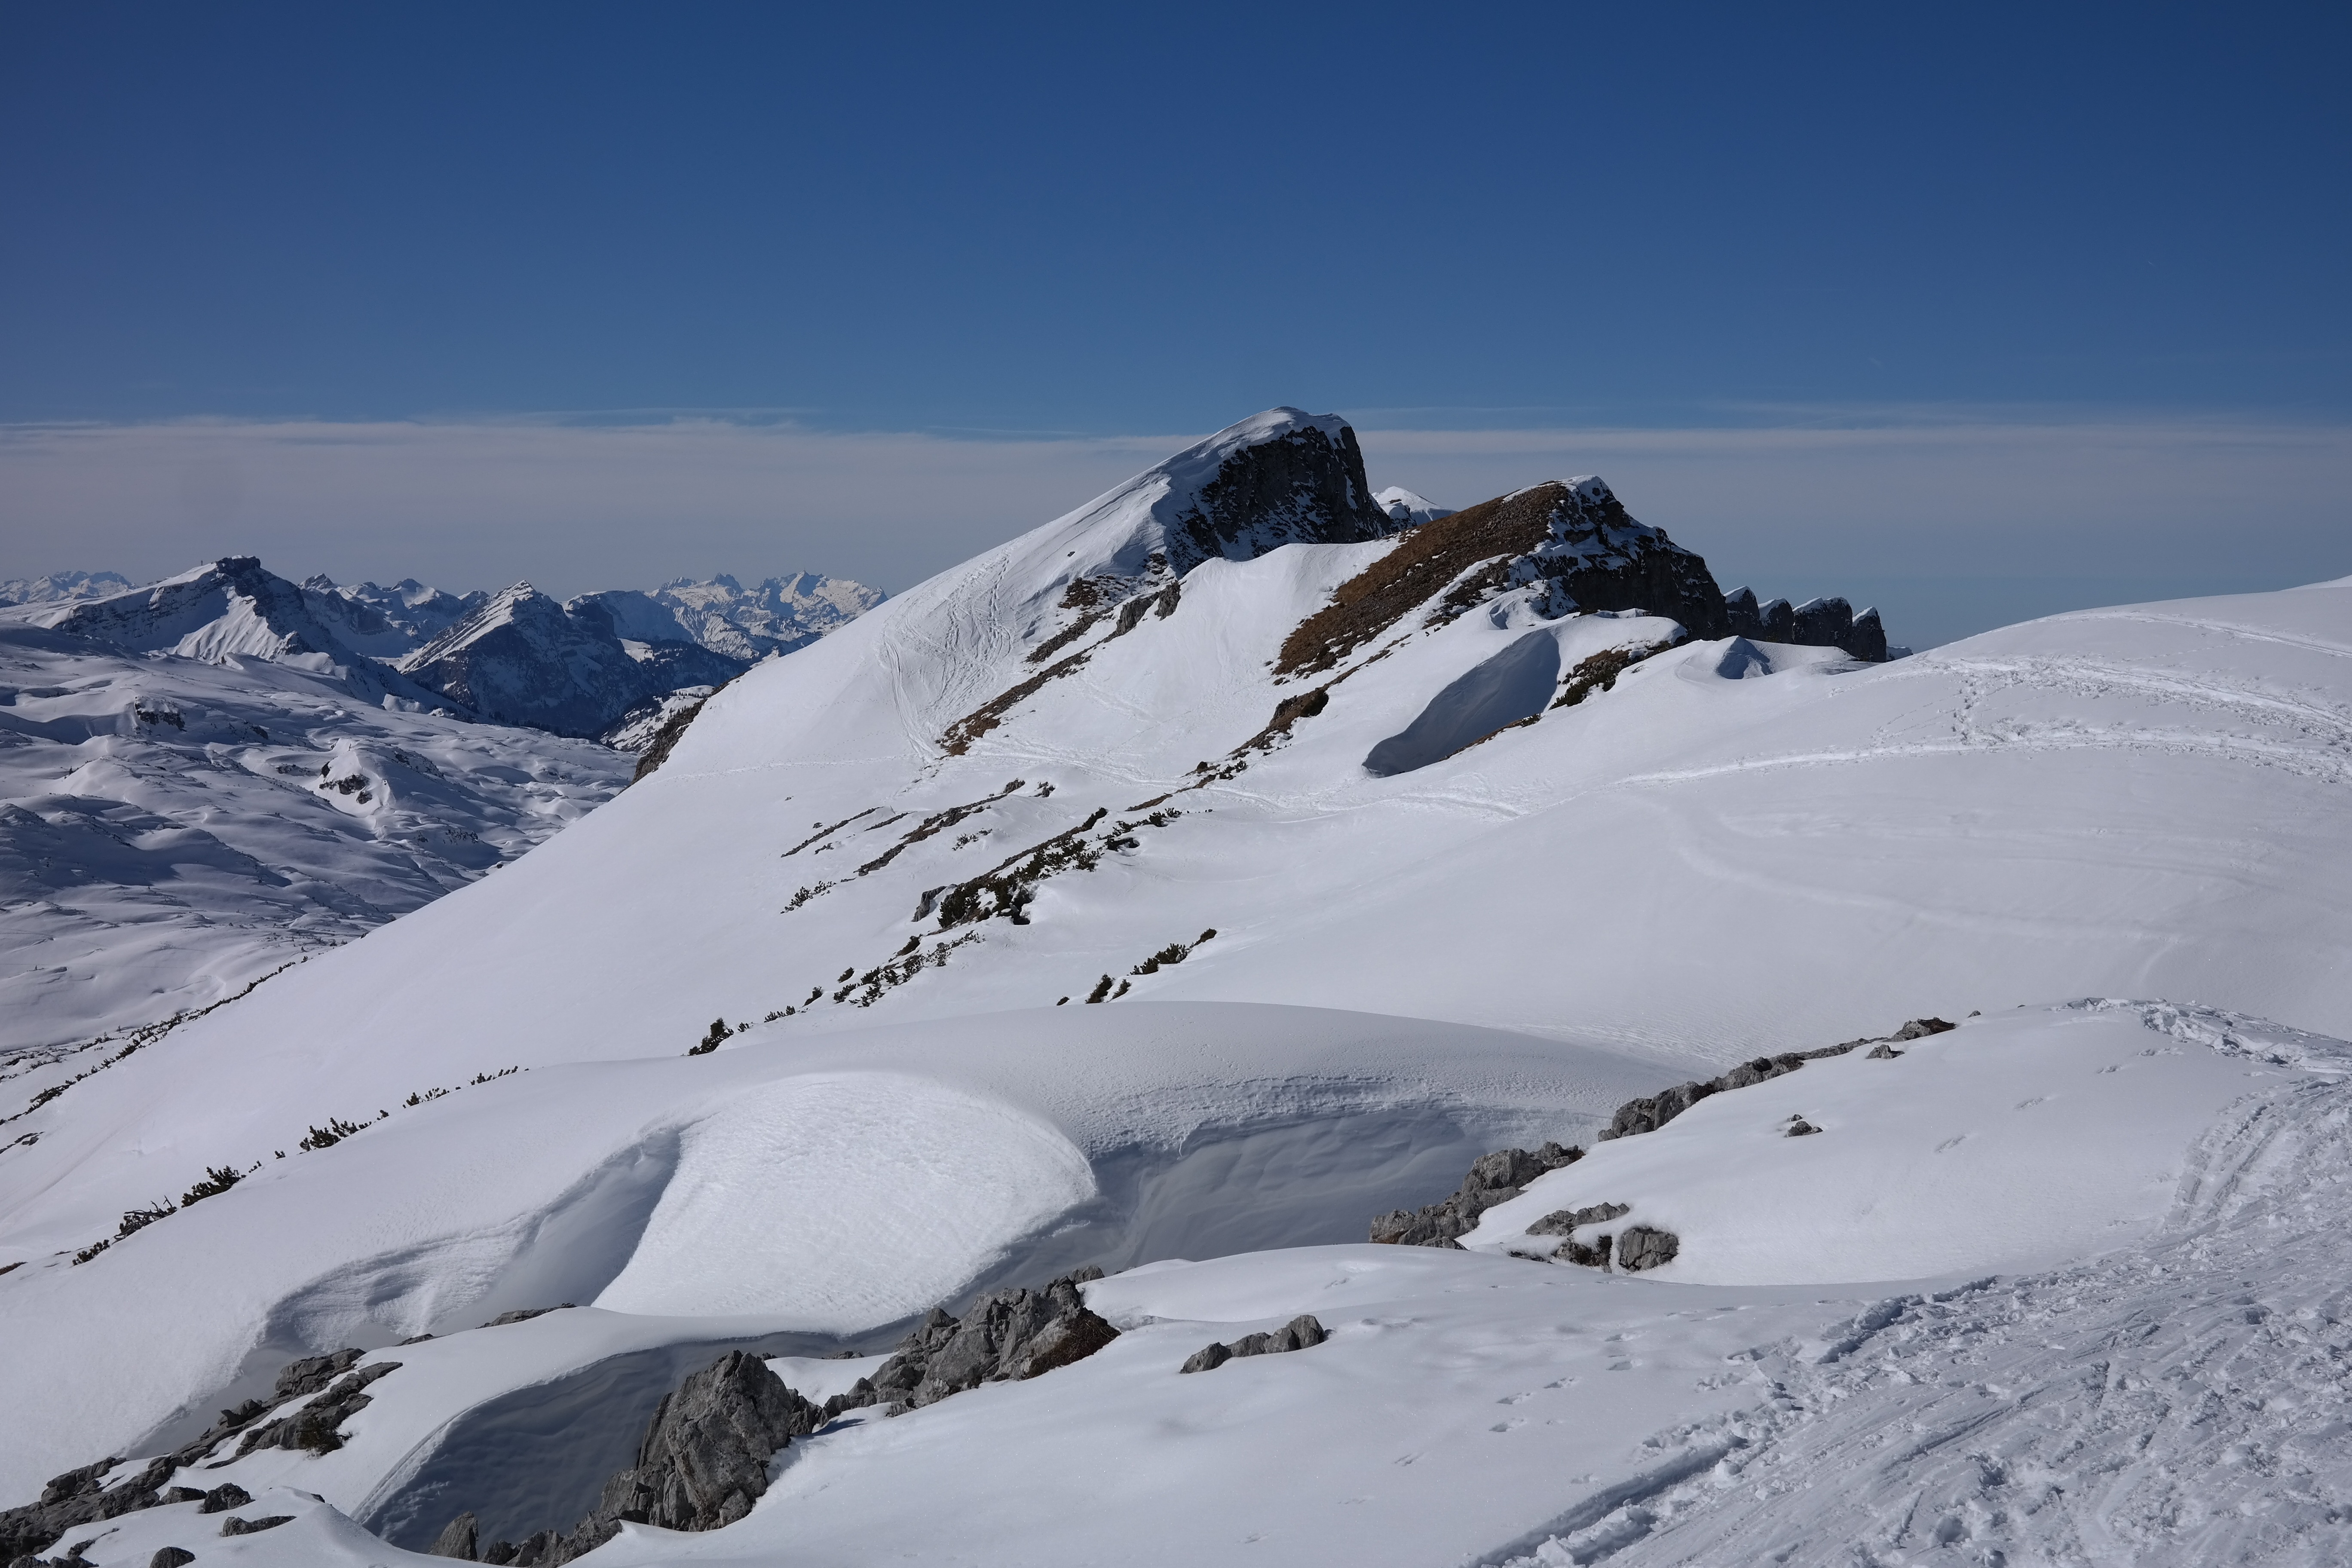
outdoor, mountain, snow, winter, mountain range, weather, alpine, skiing, season, ridge, summit, mountaineering, winter sport, tour, sports, mountains, alps, ski, piste, winter sports, landform, backcountry skiiing, ski touring, skitouren goers, allg u, ski mountaineering, touring skis, door corner, mountainous landforms, geological phenomenon